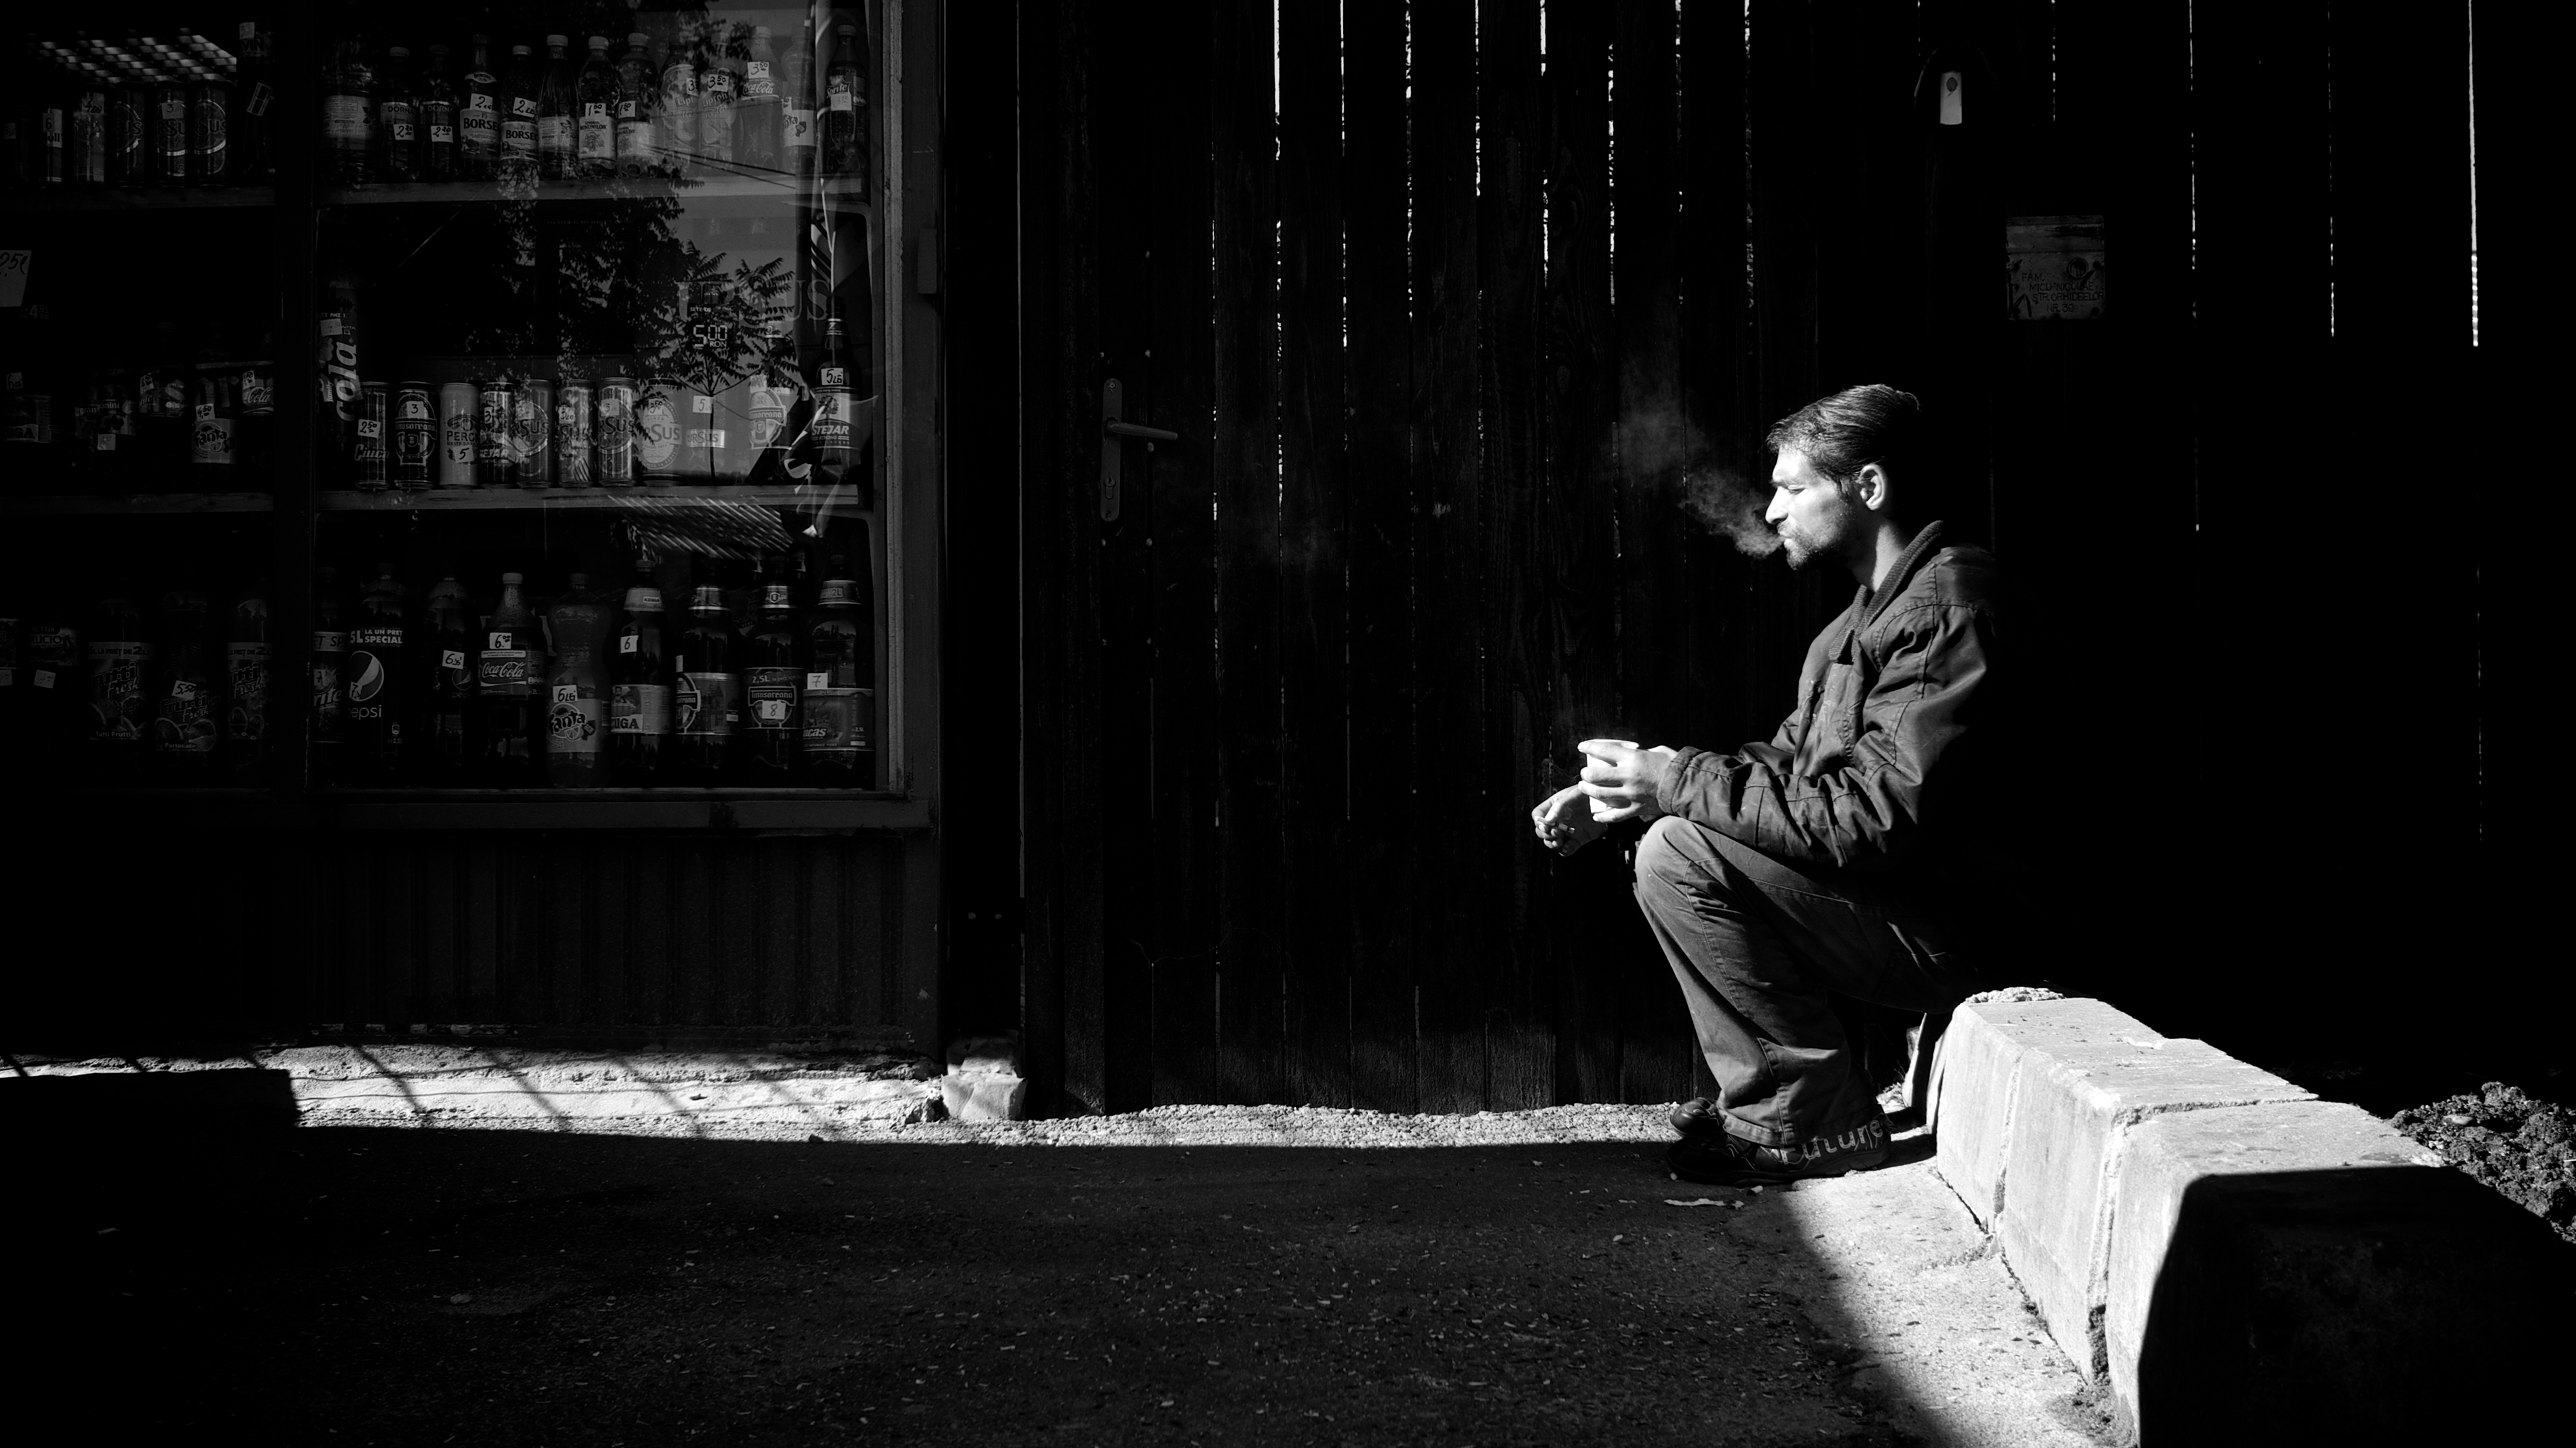
light, black and white, white, street, night, photography, ebook, dance, training, darkness, black, monochrome, performance art, streetphotography, flickr, thomas, video, olympus, photograph, omd, fuji, leica, entertainment, monochrom, leuthard, hcb, thomasleuthard, performing arts, monochrome photography, film noir